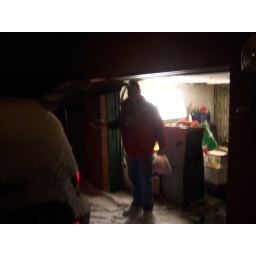
wheel chair in the car